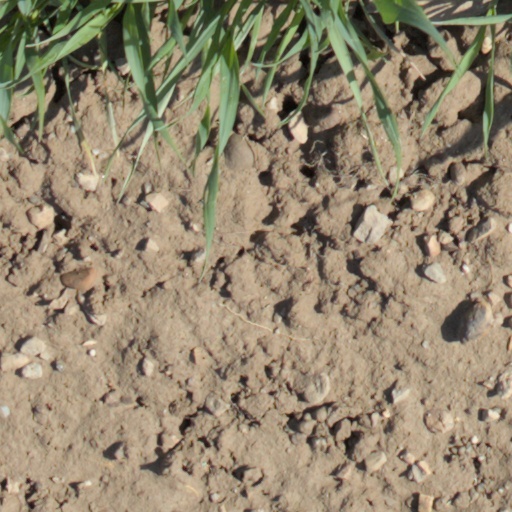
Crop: wheat